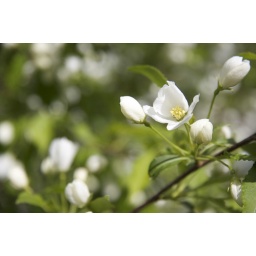
Some blossoms on the apple tree in front of my house. No post-processing